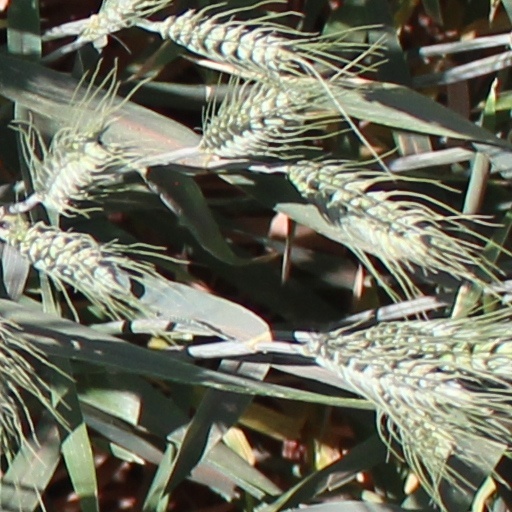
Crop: wheat